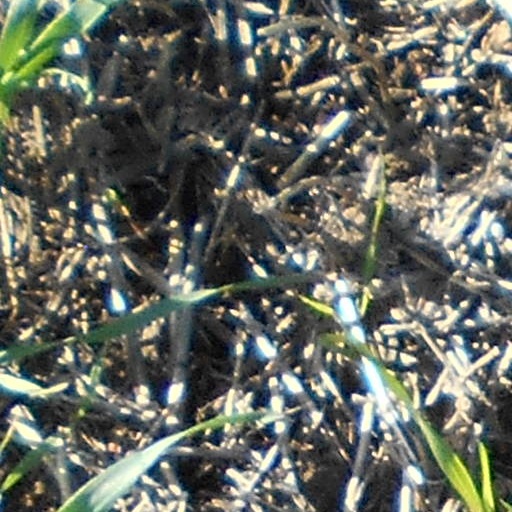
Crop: wheat